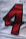
Number: 4